Western major district of Helsinki

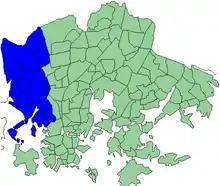
Districts of Helsinki. Western major district highlighted

Läntinen suurpiiri is one of the seven major districts of Helsinki, Finland. It covers five subdistricts: Reijola, Munkkiniemi, Haaga, Pitäjänmäki and Kaarela. , western major district has 98,545 inhabitants living in an area of 30.4 km.